Robert Atkins (comics)

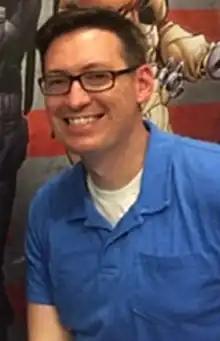
Atkins at Killen Enterprises on May 1, 2016

Robert Q. Atkins, also known as "Professor Addy" or "Ratkins", is an American comics artist.